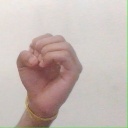
अक्षर: ऊ